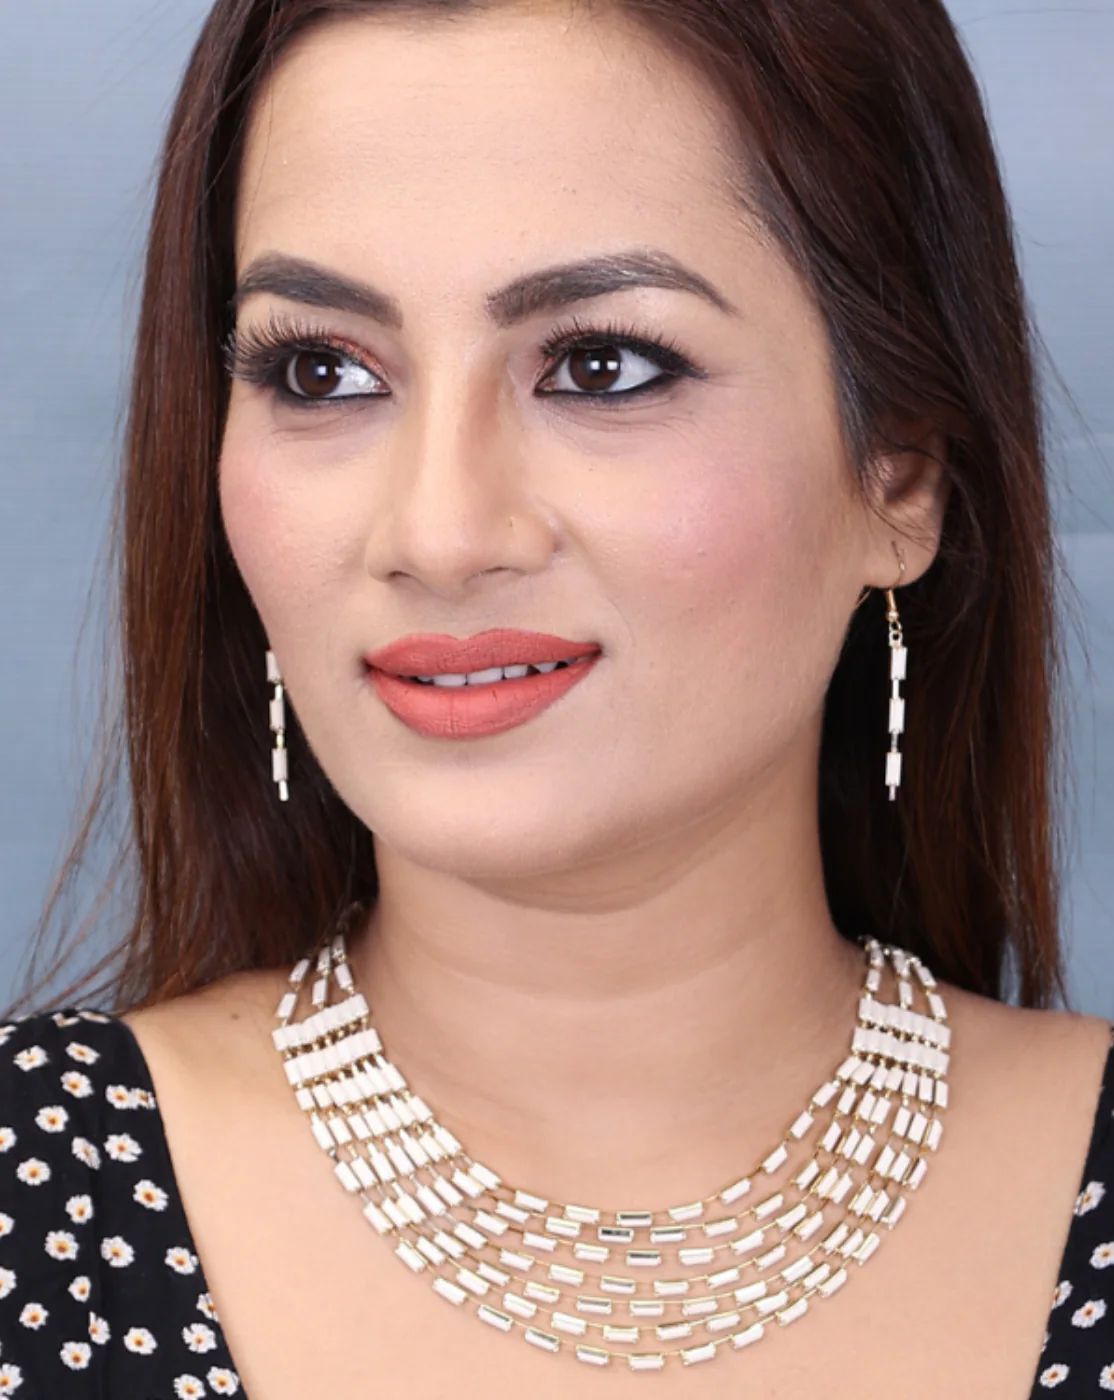
JIYANSHI FASHION Latest Multilayer Metal Base Western Neckpiece Neck Chain Necklace for Women | Trendy Statement Jewelry | Perfect for All Occasions
Type: Necklaces & Pendants
Brand: JIYANSHI FASHION
Price: Rs. 529
 Elevate your style with our Western Neckpiece Necklace, a perfect blend of chic design and modern flair. This stunning neck chain necklace is inspired by Western fashion, featuring intricate detailing and a trendy look that complements any outfit.Add an instant charm to your look wearing this multi layered chain necklace A must have in your jewelry collection, this multilayer necklace is perfect for party wear or office wear.Made from premium quality alloy material that makes it skin friendly and rust resistant. Its high quality construction lets it retain its quality and shine for years to come. Ideal valentine, birthday, anniversary gift for someone you love.
Features: COLOR: WHITE,IDEAL: WOMEN::GIRLS,HIGH QUALITY